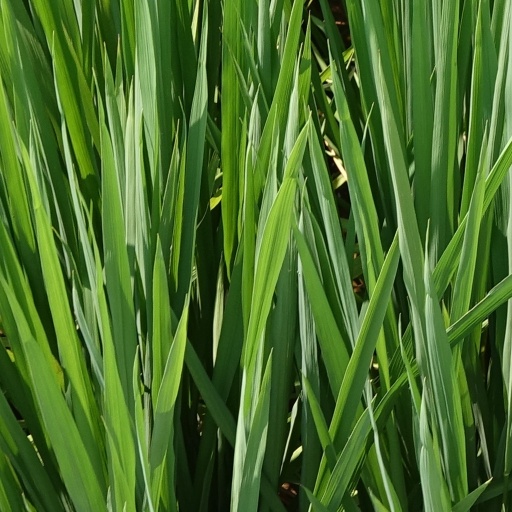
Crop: rice